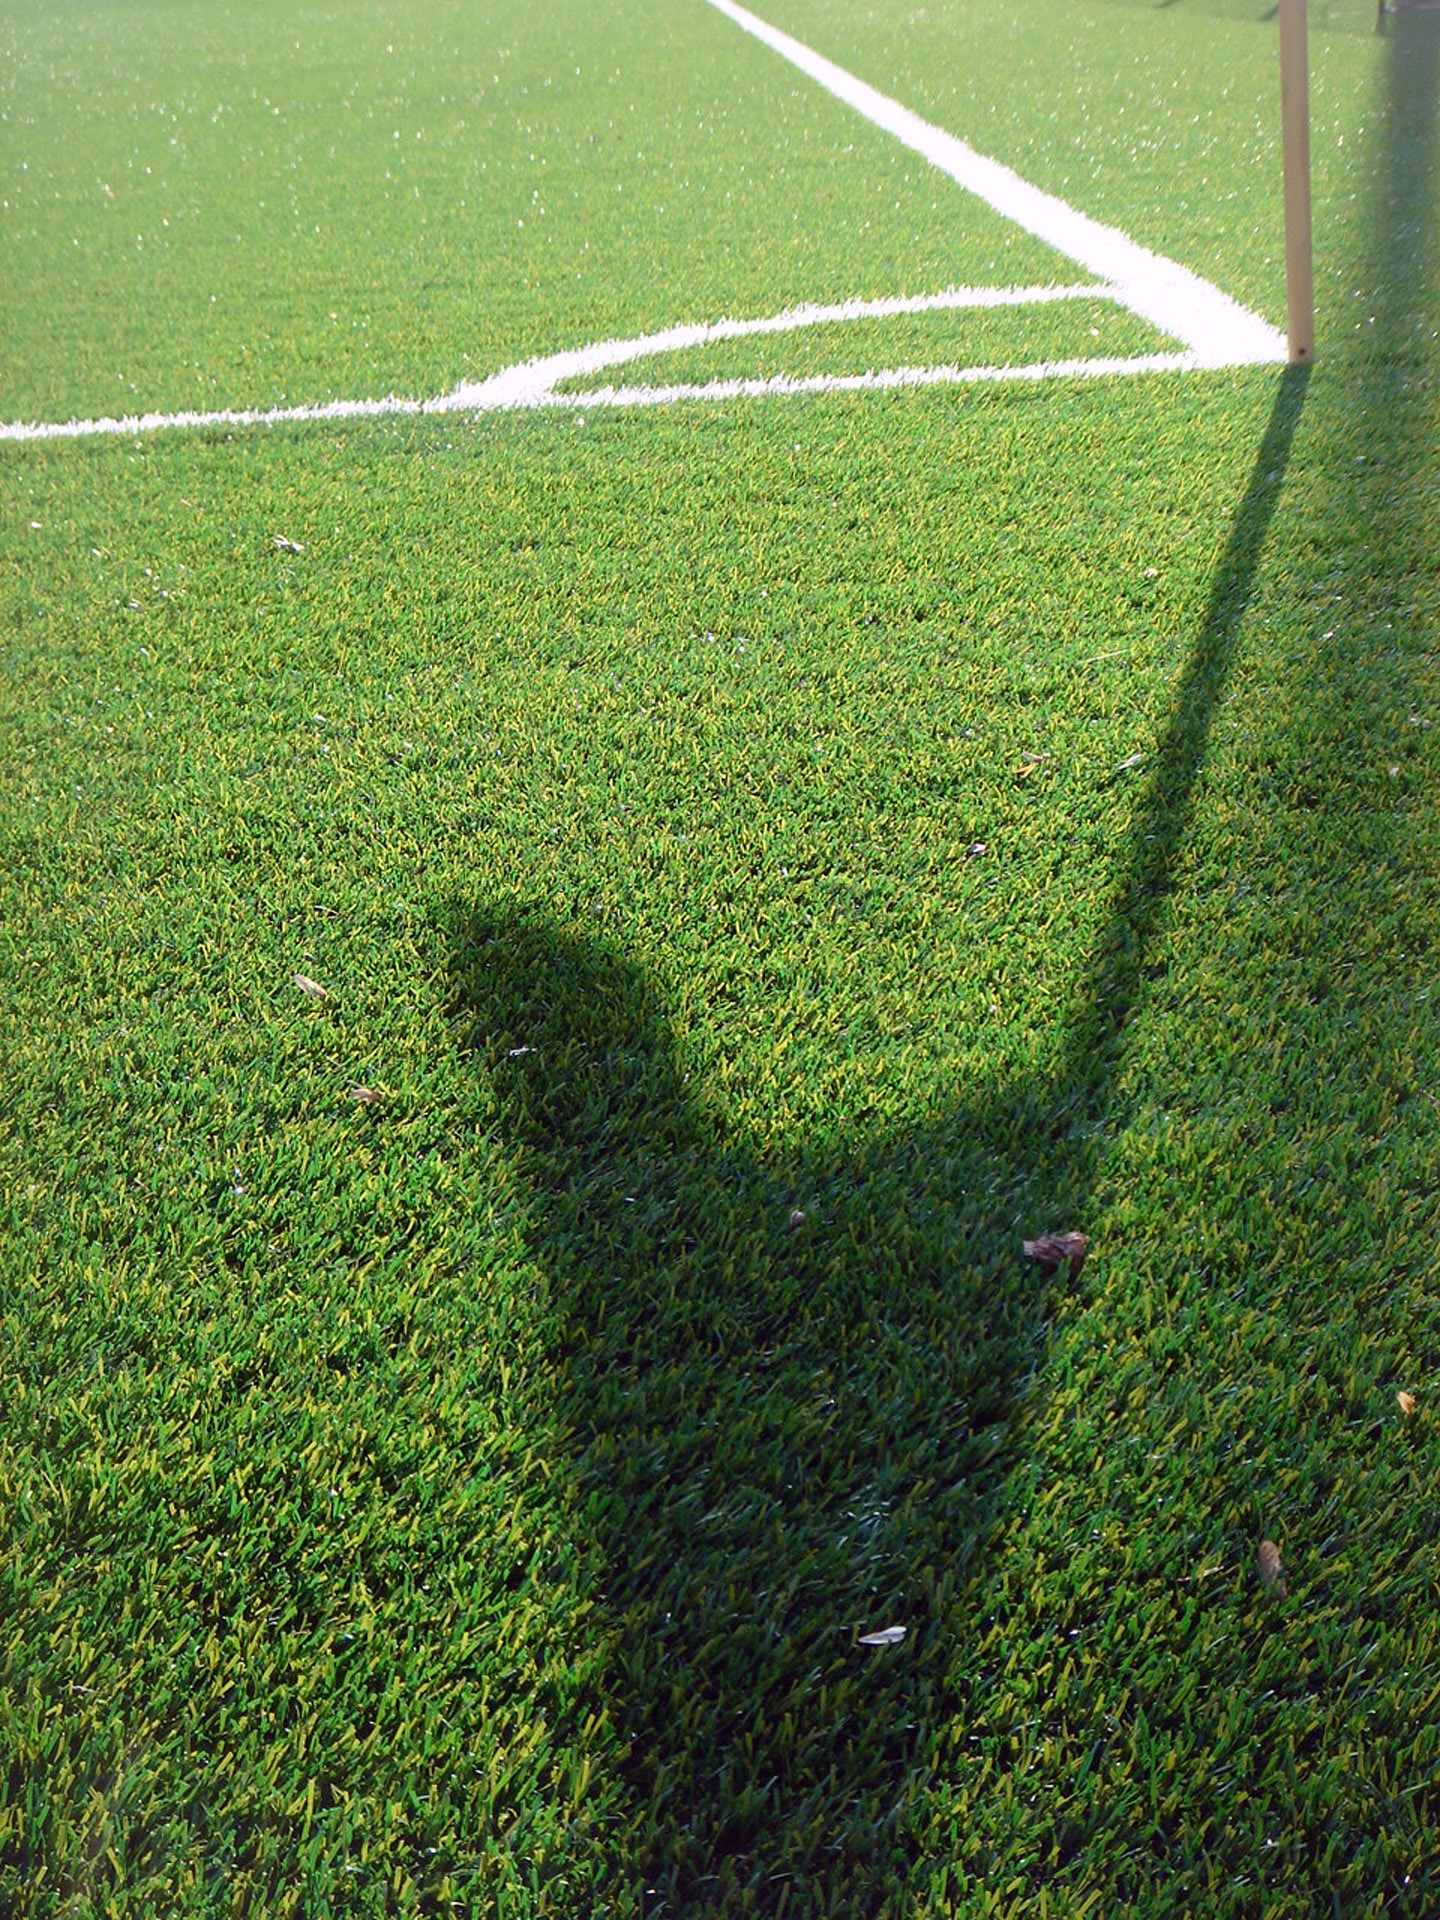
grass, plant, sport, field, lawn, meadow, flower, green, soil, agriculture, football, goal, corner, grassland, shrub, hedge, flooring, artificial turf, grass family